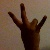
The image shows a hand gesture representing the number 7 in Indian Sign Language.